Ten bani

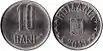
10 bani coin from 2013

In the Socialist Republic of Romania (proclaimed 1965) ten-bani coins were replaced with fifteen-bani coins. Following the return of democracy to Romania in 1990, hyperinflation took place which made bani coins obsolete. However, on 1 July 2005, Romania redenominated its currency at 10,000 old lei to 1 new leu. The 1,000 lei coin, in use since 2000, was replaced by the new ten-bani. Early issues of the coin, from its first year 2005, have a diameter 0.1mm narrower than the official measurements.